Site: brandenburg
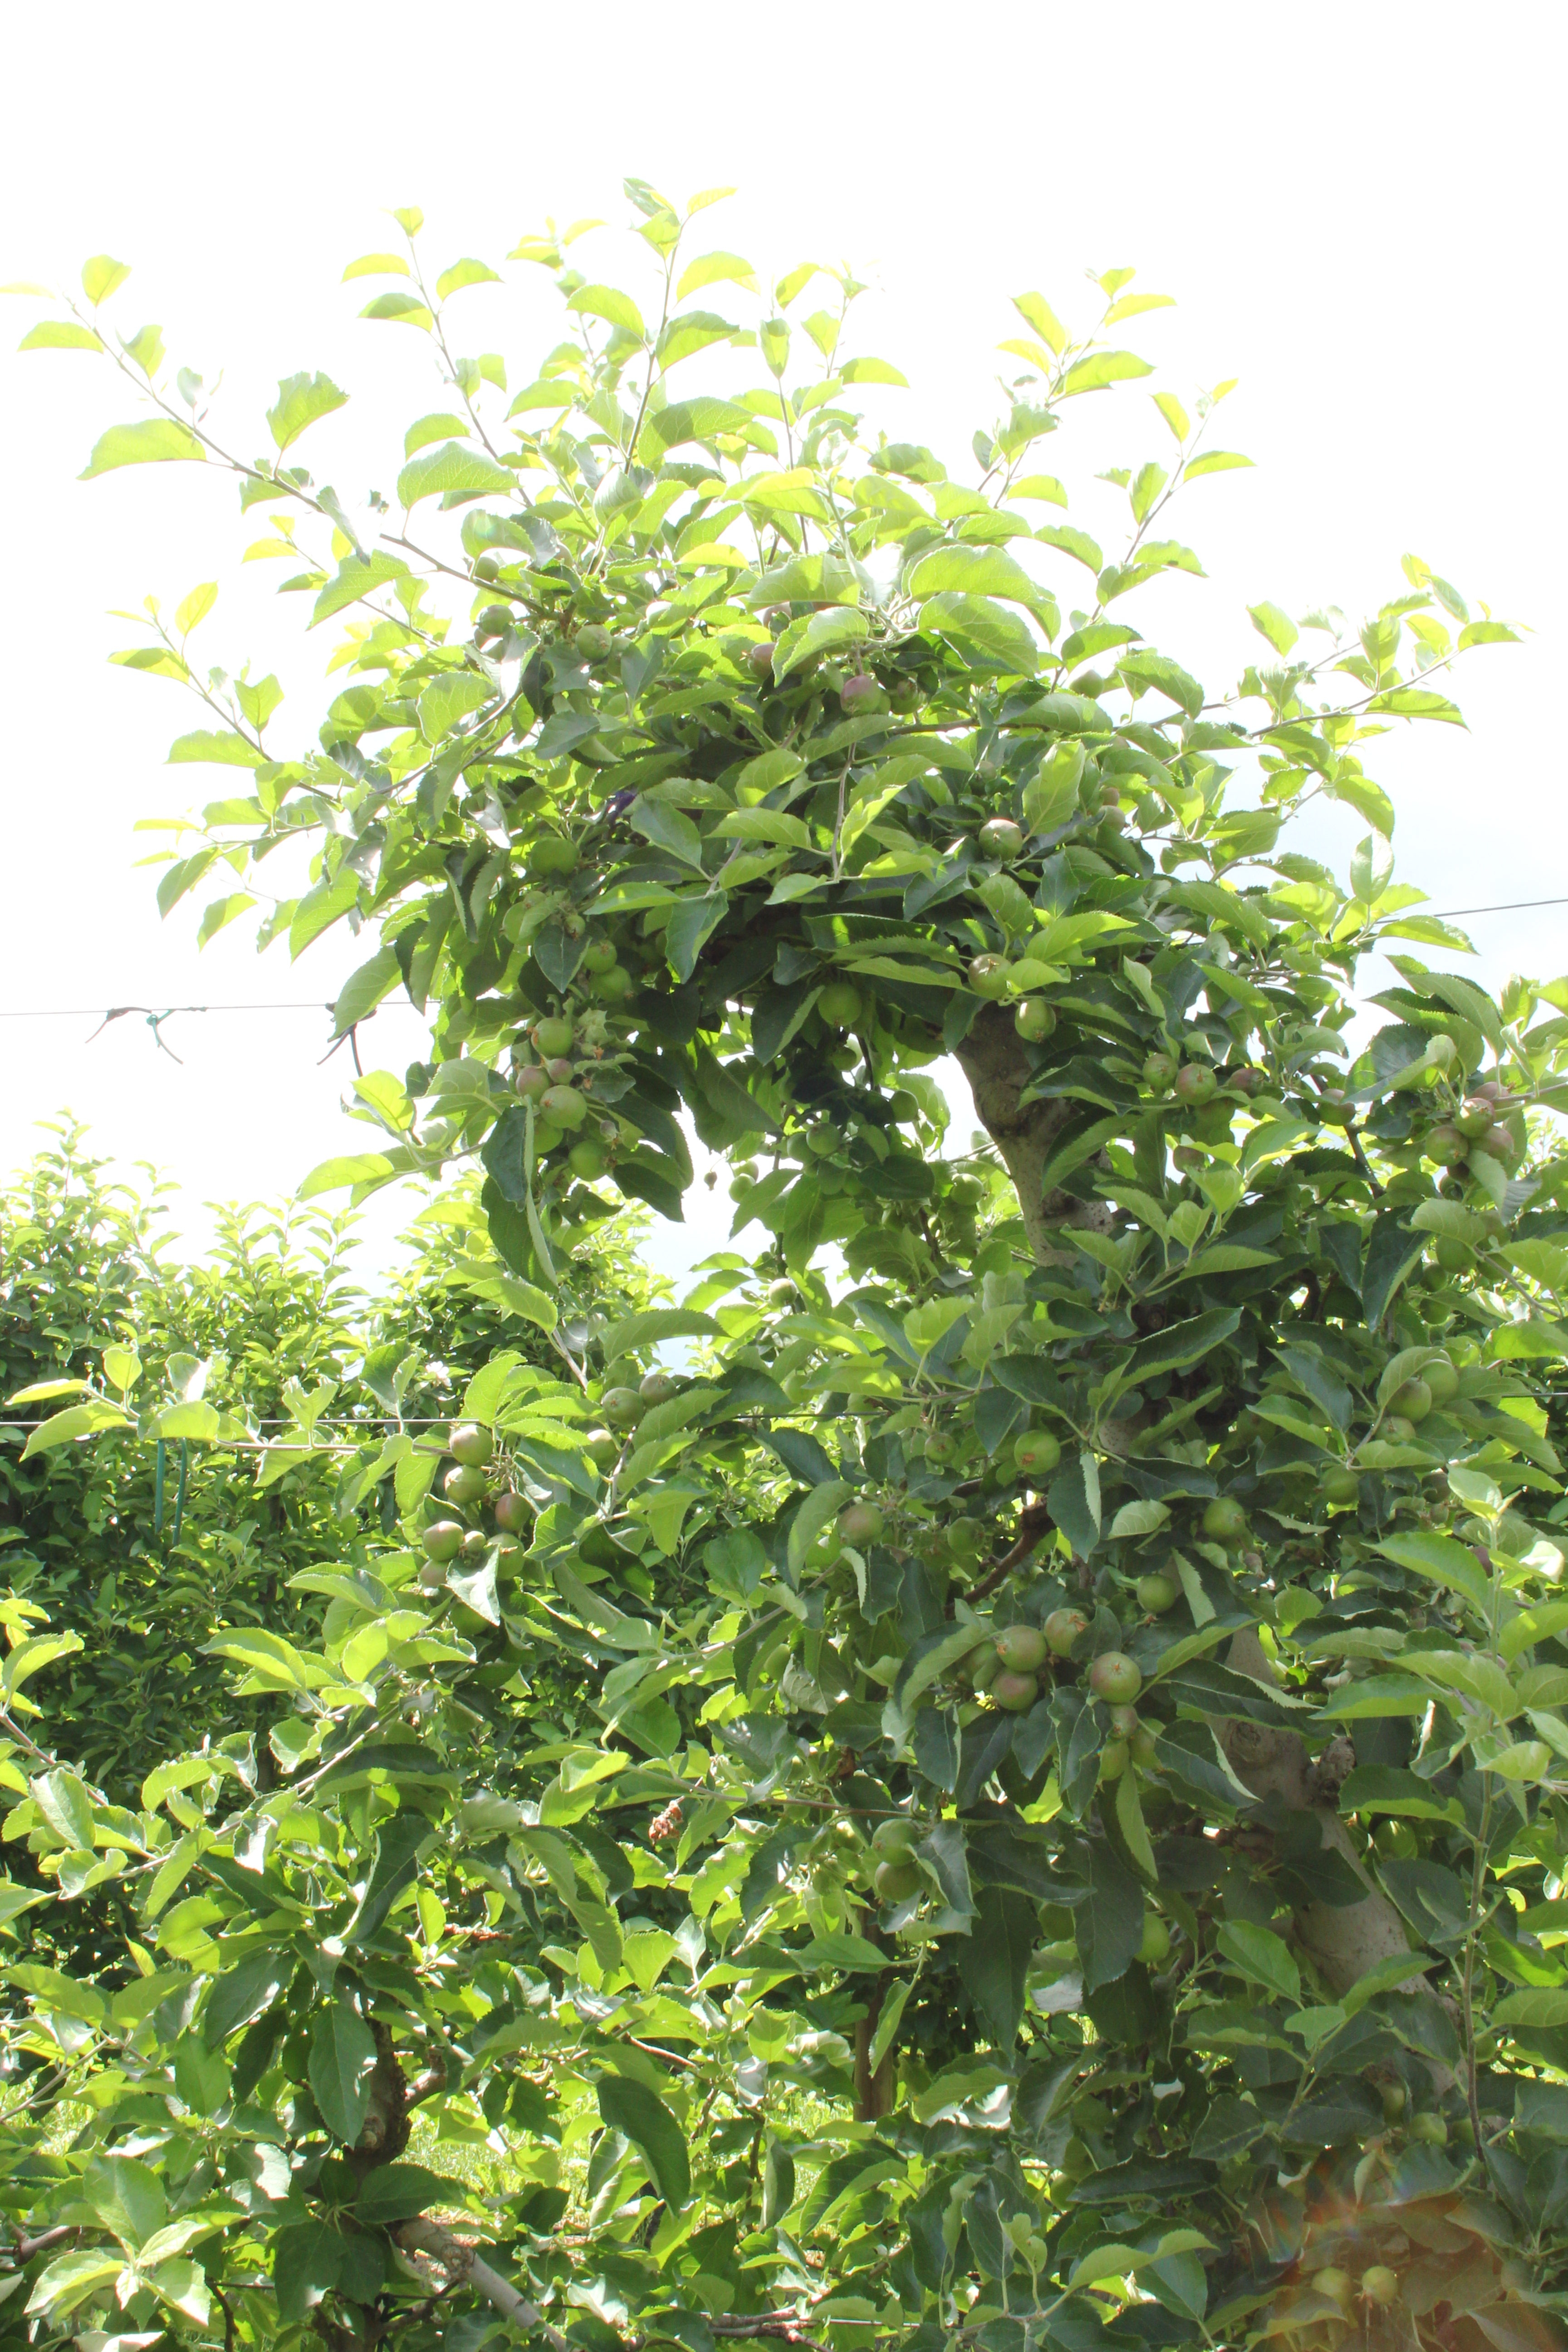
Growth stage (BBCH 73): Development of fruit